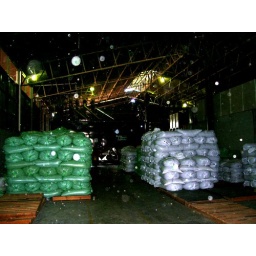
After processing the coffee was placed in green or white bags and marked for export.